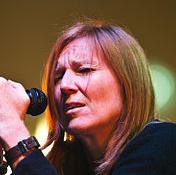
Age: 45